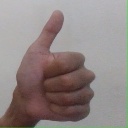
अक्षर: थ